Amancio Williams

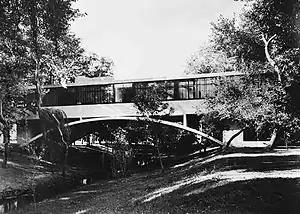
"Casa sobre el Arroyo" - popularly known as the "Casa del Puente" (Bridge House) - in Mar del Plata

Williams and his wife, Delfina Gálvez Bunge, also designed the home's minimalist interiors, fashioning the interior doors, fixtures and boiserie in a nearby workshop, as well most of the furniture. The concrete used in its construction was also chemically weatherized at the facility, so done to allow its use in the design without the need for cladding, which Williams felt would take from the "honesty of the materials".